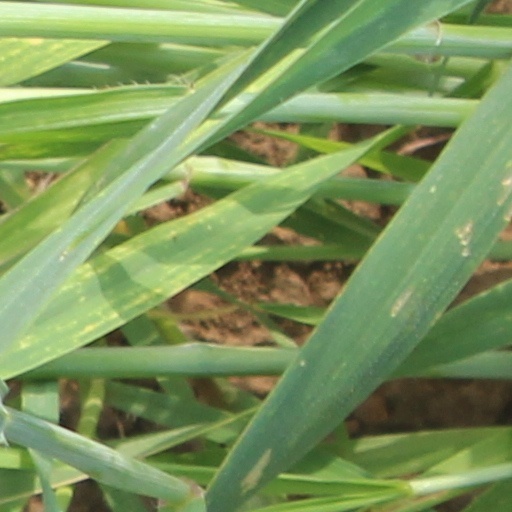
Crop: wheat